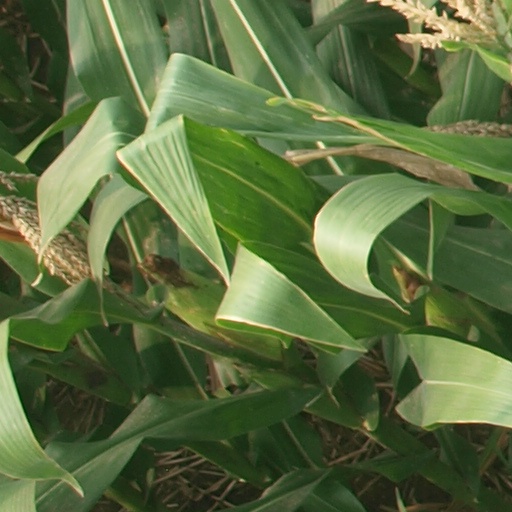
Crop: maize; corn